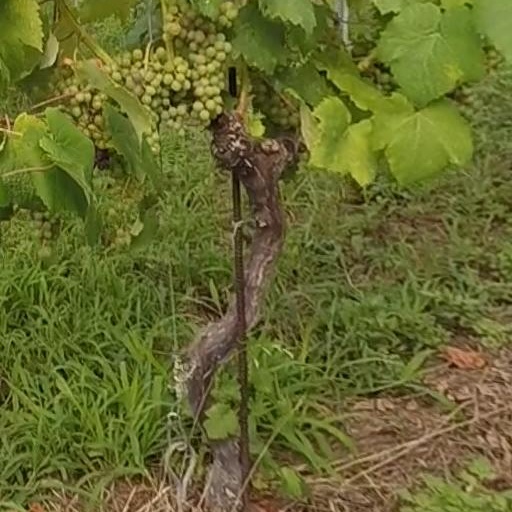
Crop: grape